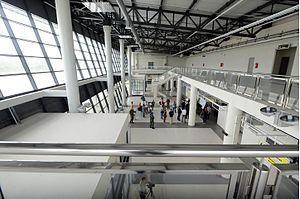
L'Aéroport de Morava code AITA : KVO • code OACI : LYKV, également appelé aéroport de Ladjevci, est un aéroport mixte public et militaire situé à Lađevci en Serbie, à environ 15 km de Kraljevo, 25 km de Cacak et 39 km de Kragujevac.